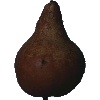
Label: Pear Kaiser 1